Stockton, California

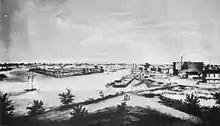
Stockton, c. 1860

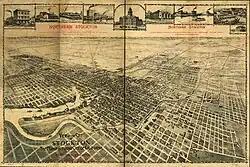
City of Stockton in 1895

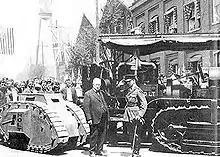
Benjamin Holt (left) with British Col. Ernest Dunlop Swinton in Stockton, April 1918. The vehicle on the right is a Holt tractor; on the left is a miniature replica of a British tank.

Carlos Maria Weber was a German immigrant to the United States in 1836. He was born as Carl David Weber (February 18, 1814, in Steinwenden – May 4, 1881, in Stockton) and then went by Charles in 1836 in the United States, first spending time in New Orleans and then in Texas. He then came overland from Missouri to California with the Bartleson-Bidwell Party in 1841 and began to go by Carlos, when he began working for John Sutter. In 1842 Weber settled in the Pueblo of San José.